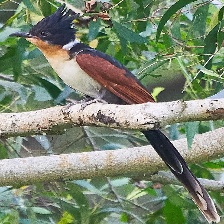
Species: CHESTNUT WINGED CUCKOO
Scientific name:  CLAMATOR COROMANDUS